Dido-class cruiser

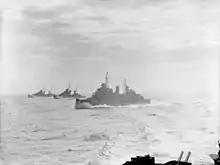
The cruisers , "Hermione", and "Euryalus", steaming in line abreast whilst they escort a convoy (not visible) as part of Operation Halberd to resupply Malta

"Hermione" was also completed as a five-turret ship. She had the .5-inch MGs removed in October–November 1941 and received five 20 mm.